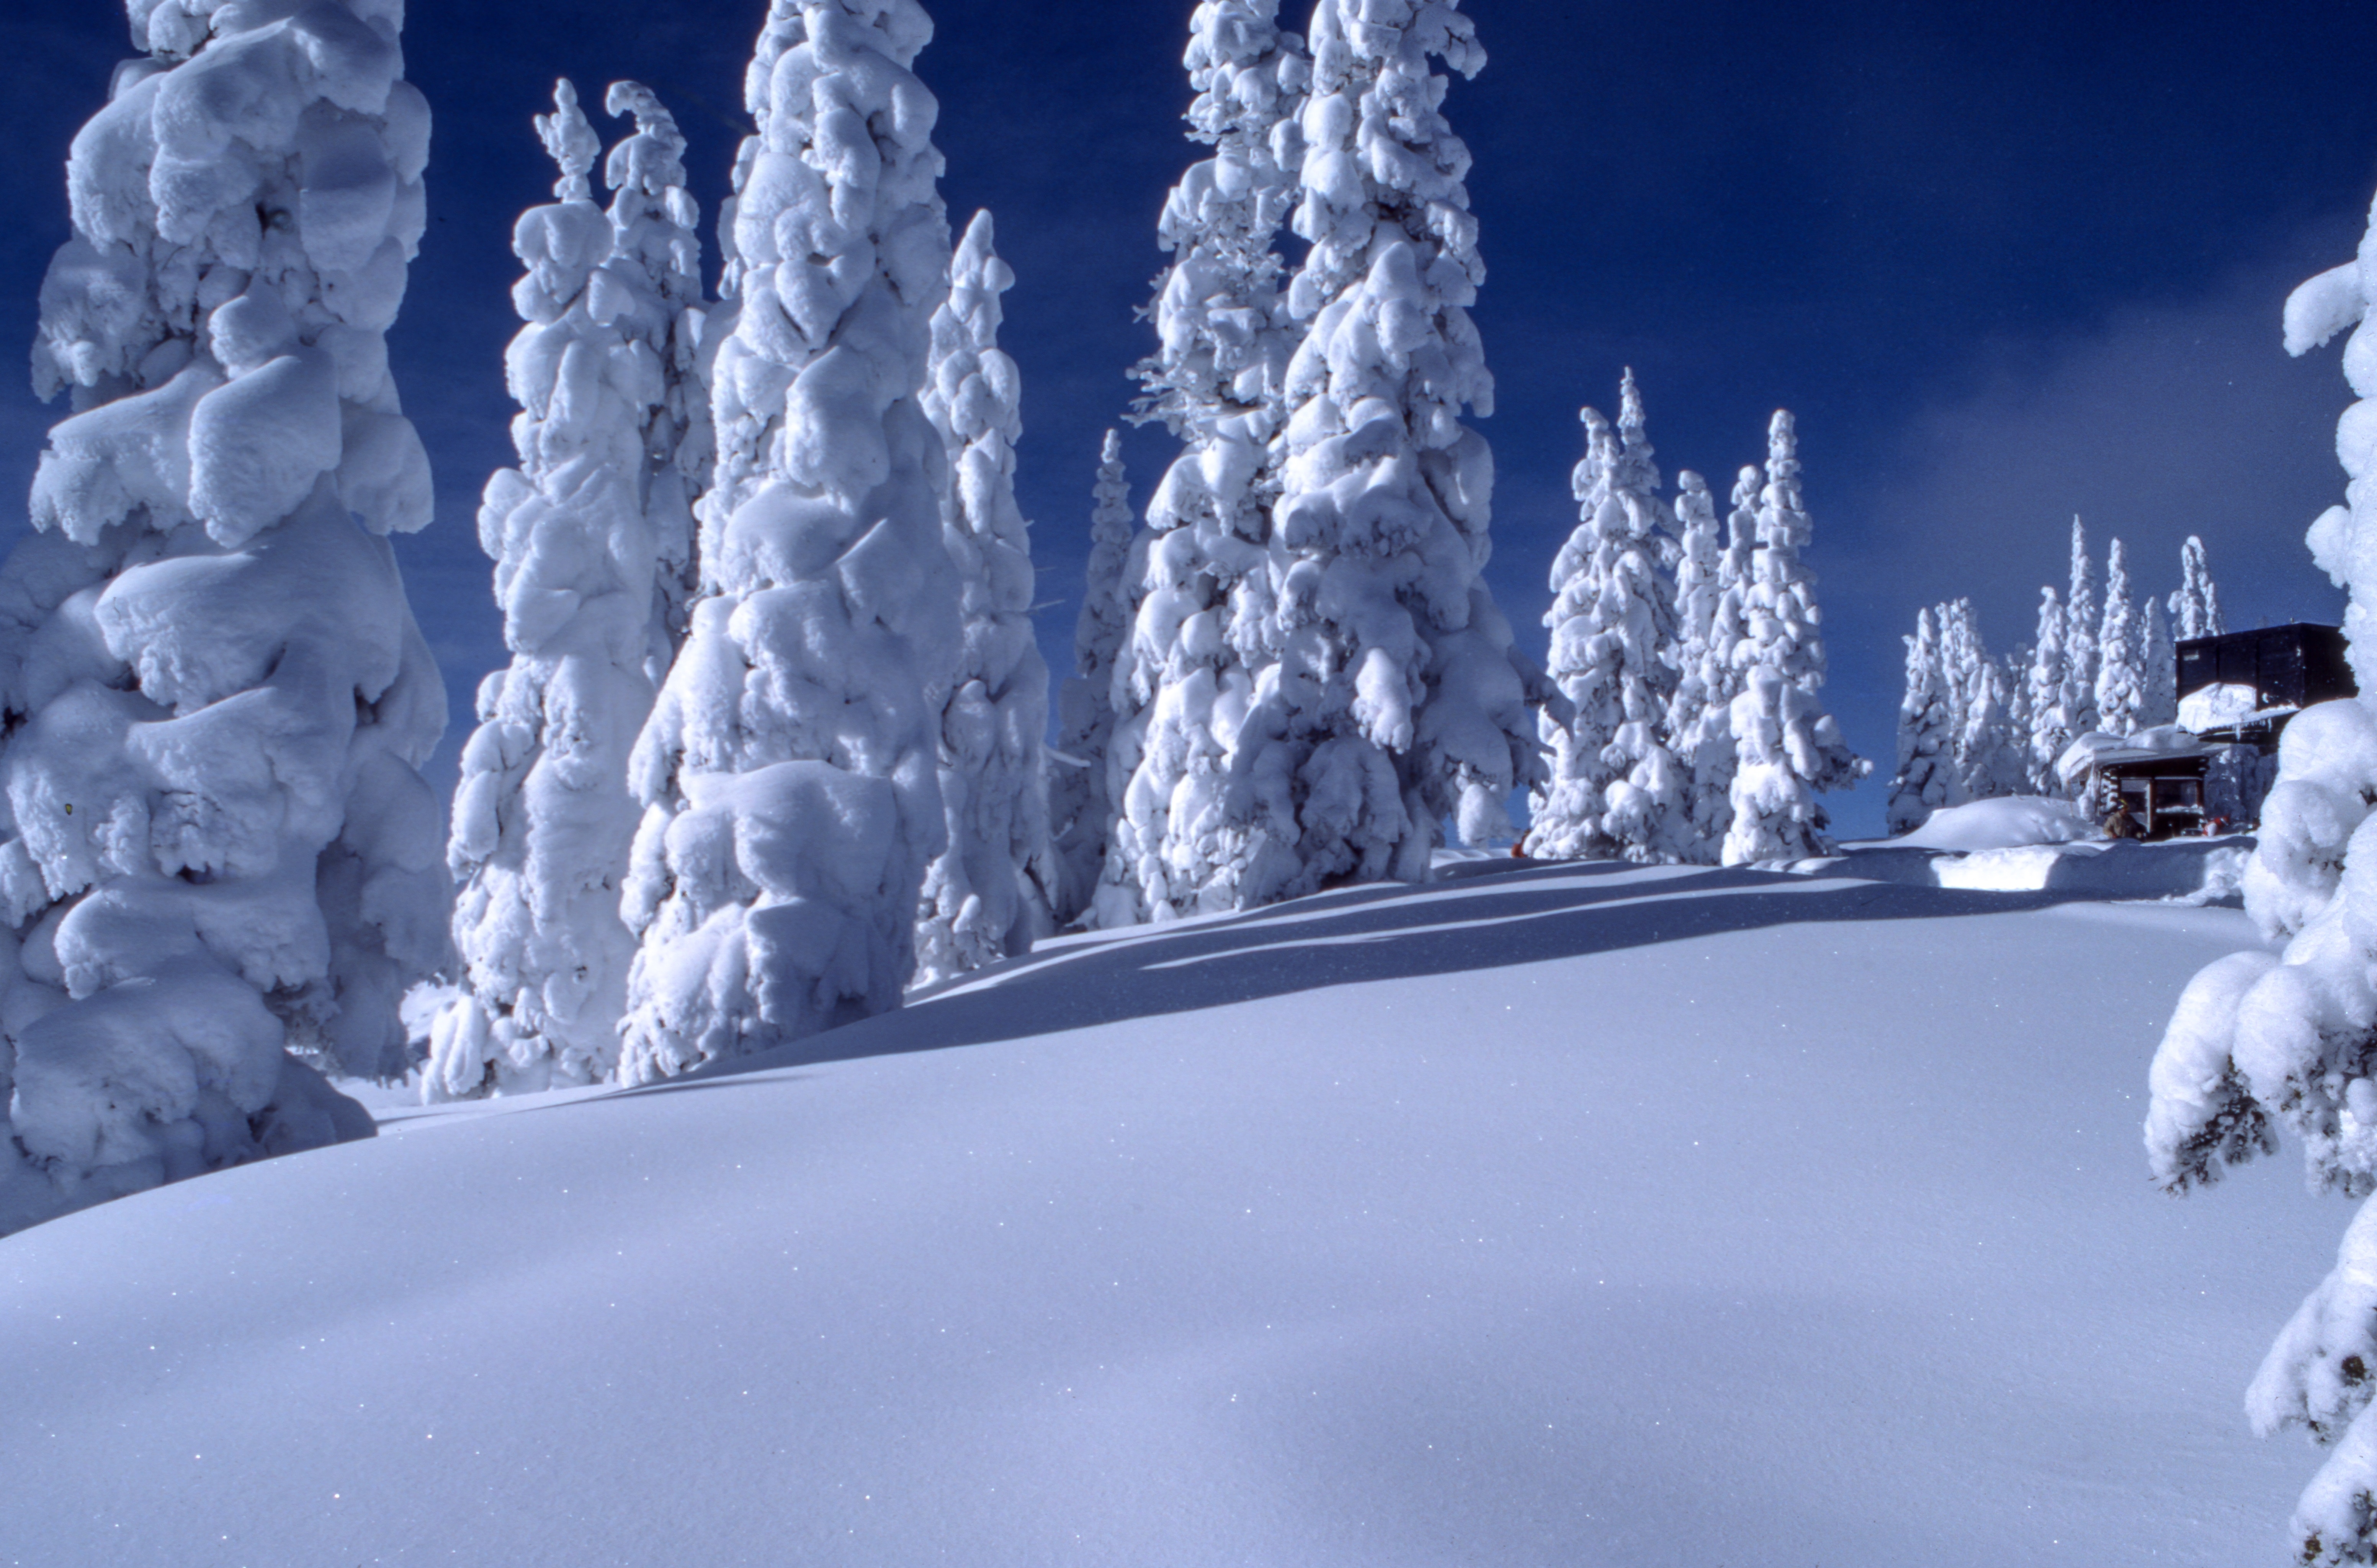
tree, forest, snow, winter, frost, hut, ice, cabin, weather, season, freezing, geological phenomenon